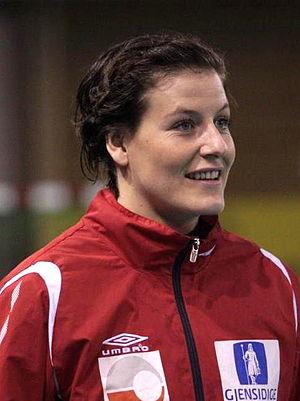
Le meilleur handballeur mondial de l'année est désigné chaque année par la Fédération internationale de handball depuis 1988. Cette récompense distingue simultanément un homme et une femme à la suite de leurs performances dans des compétitions internationales et nationales de handball.